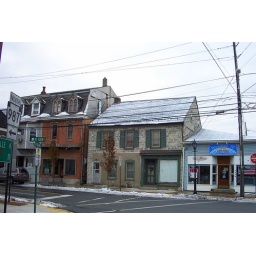
The grey stone building is one of the oldest in Bath, PA (ca. 1756)